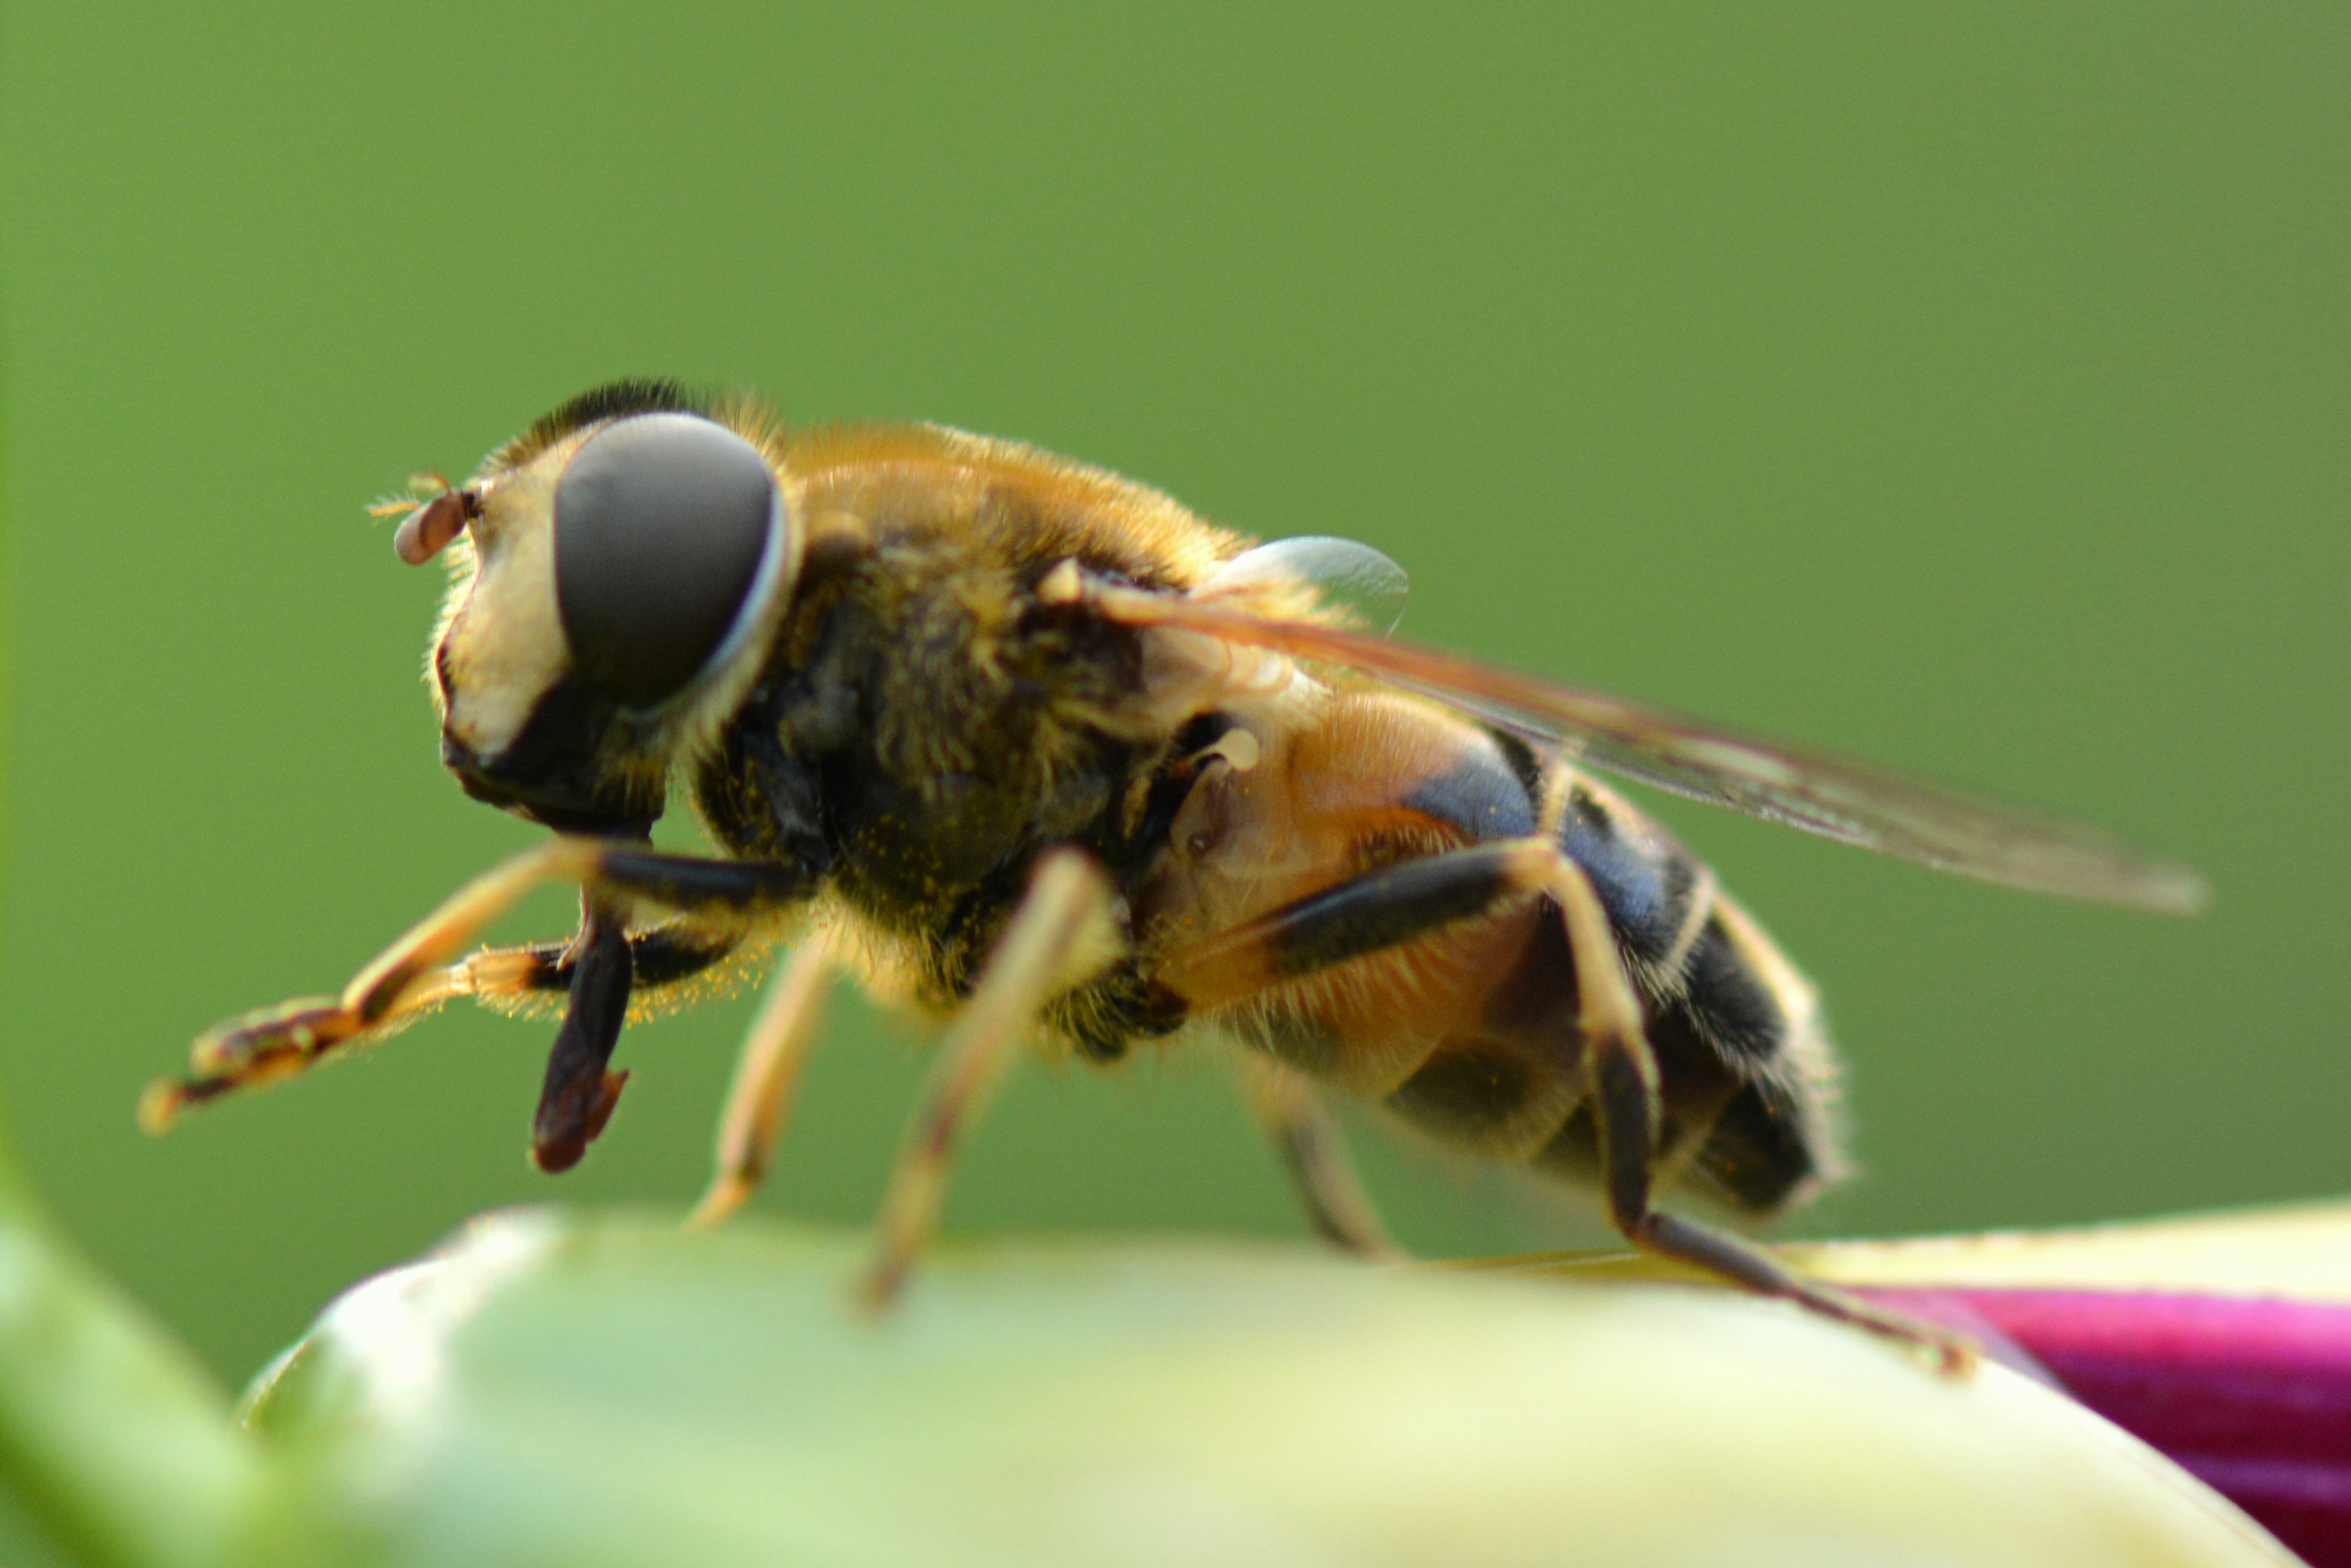
nature, photography, flower, animal, fly, insect, macro, fauna, invertebrate, close up, bee, hornet, wasp, pest, nectar, macro photography, arthropod, honey bee, membrane winged insect